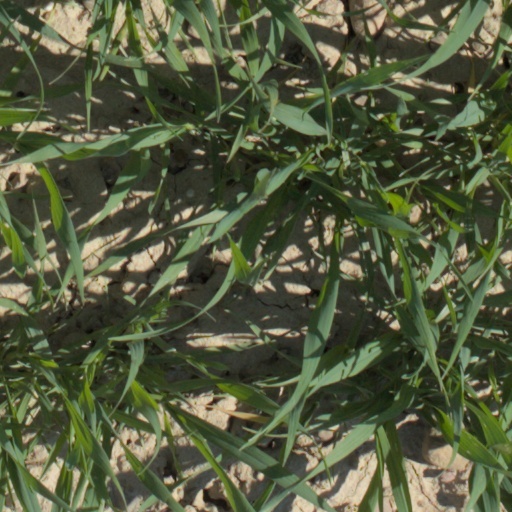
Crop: wheat